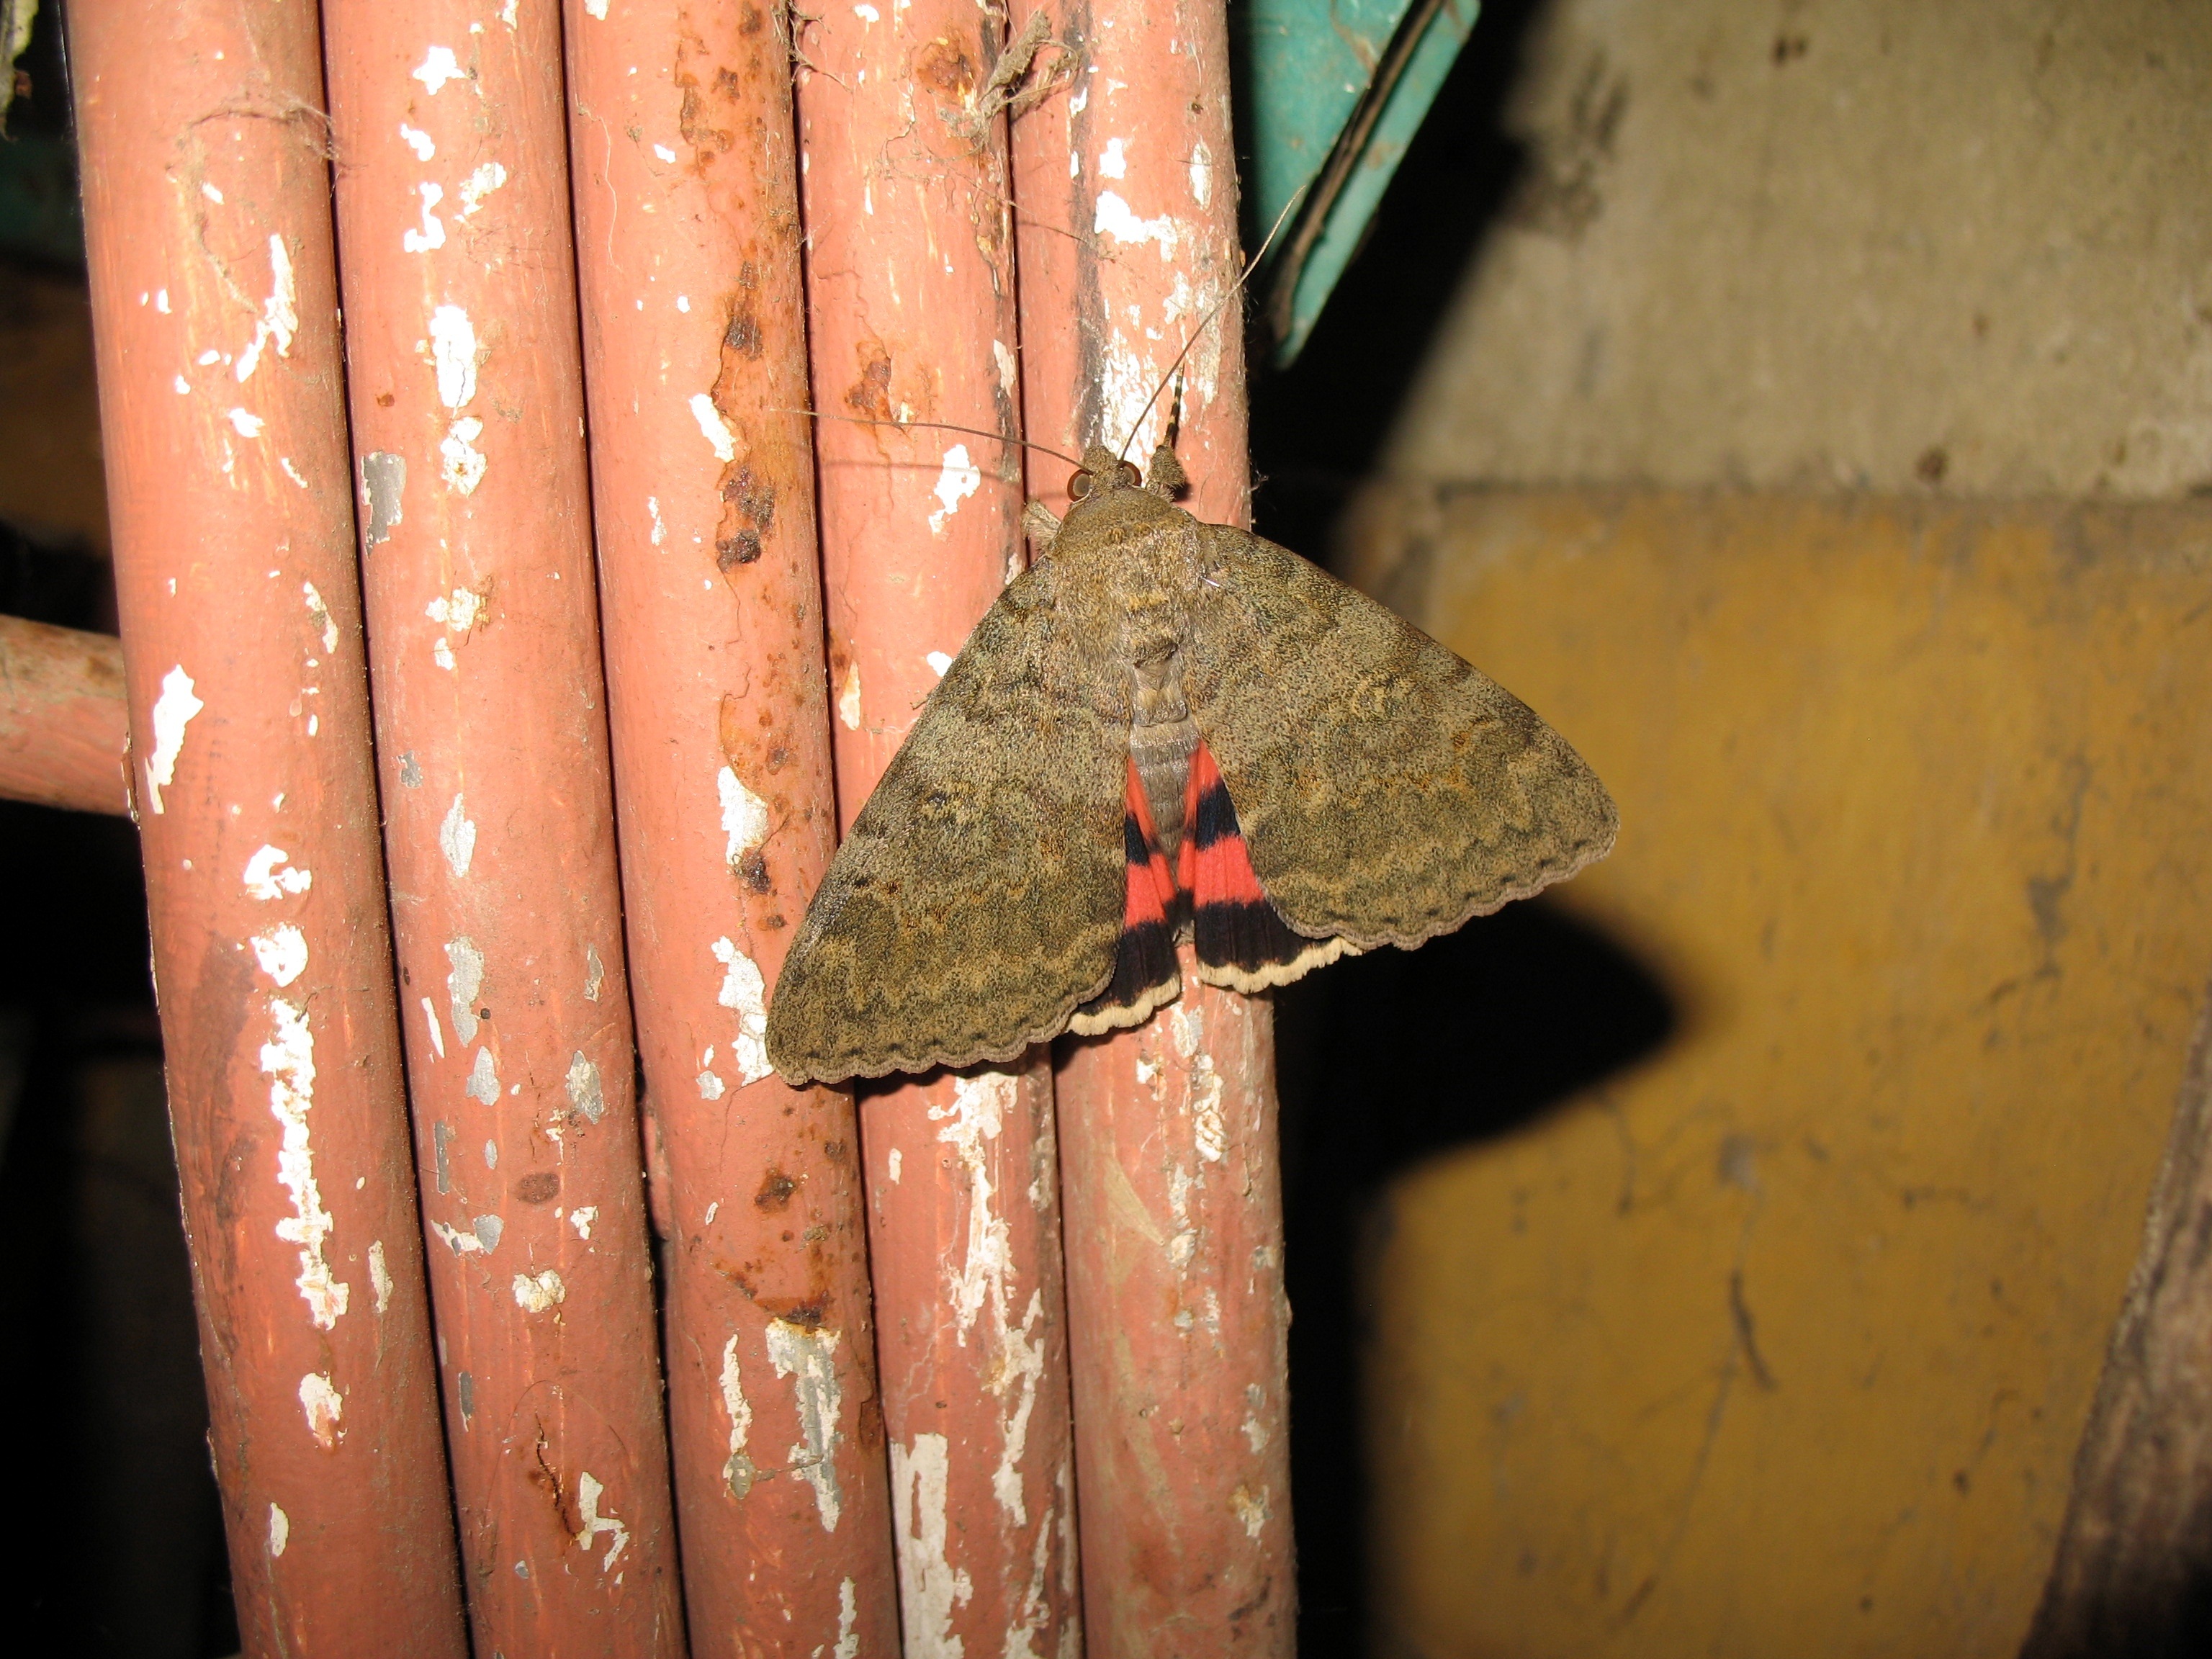
hand, wood, leaf, pattern, red, color, insect, moth, butterfly, close up, design, temple, macro photography